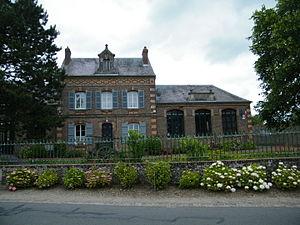
Mairie-école de Ponthoile. L'école à deux classes ferme en juin 2018.